Ma Ngok

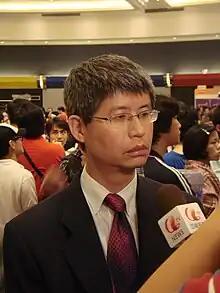
Ma in 2008

Ma was educated at the Wah Yan College, Kowloon and graduated from the Chinese University of Hong Kong (CUHK) with bachelor degrees in Journalism and later master in Politics. He obtained a doctoral degree from University of California, Los Angeles.